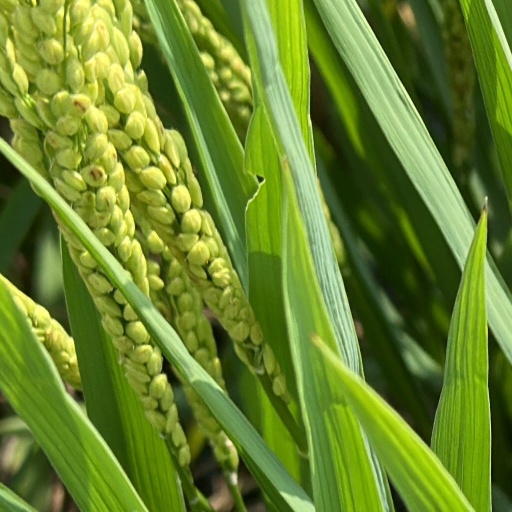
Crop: rice